First Presbyterian Church (Chicago)

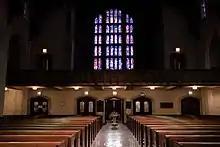
The Great East Window inside the sanctuary

In 1927 the congregation began to build the current structure, its sixth building, which was designed by the Chicago architectural firm of Thomas Tallmadge and Vernon Watson. The cross-shaped American Gothic sanctuary was dedicated on October 14, 1928. Immediately south of the sanctuary is a garden area, known as the garth, as well as a wing of the building complex that includes a large fellowship hall, kitchen, meeting rooms, classrooms, an art studio and a gymnasium. Adjacent to the fellowship hall is a greenhouse, currently under renovation to serve the church garden plots at 65th and Woodlawn.